José Aldunate

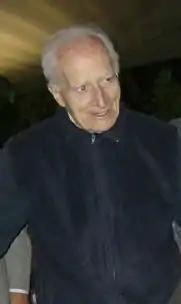
José Aldunate in 2010

José Aldunate Lyon (June 5, 1917 – September 28, 2019) was a Society of Jesus and Chilean teacher, worker, priest and human rights activist during the military dictatorship. He was awarded the National Prize for Human Rights in 2016.